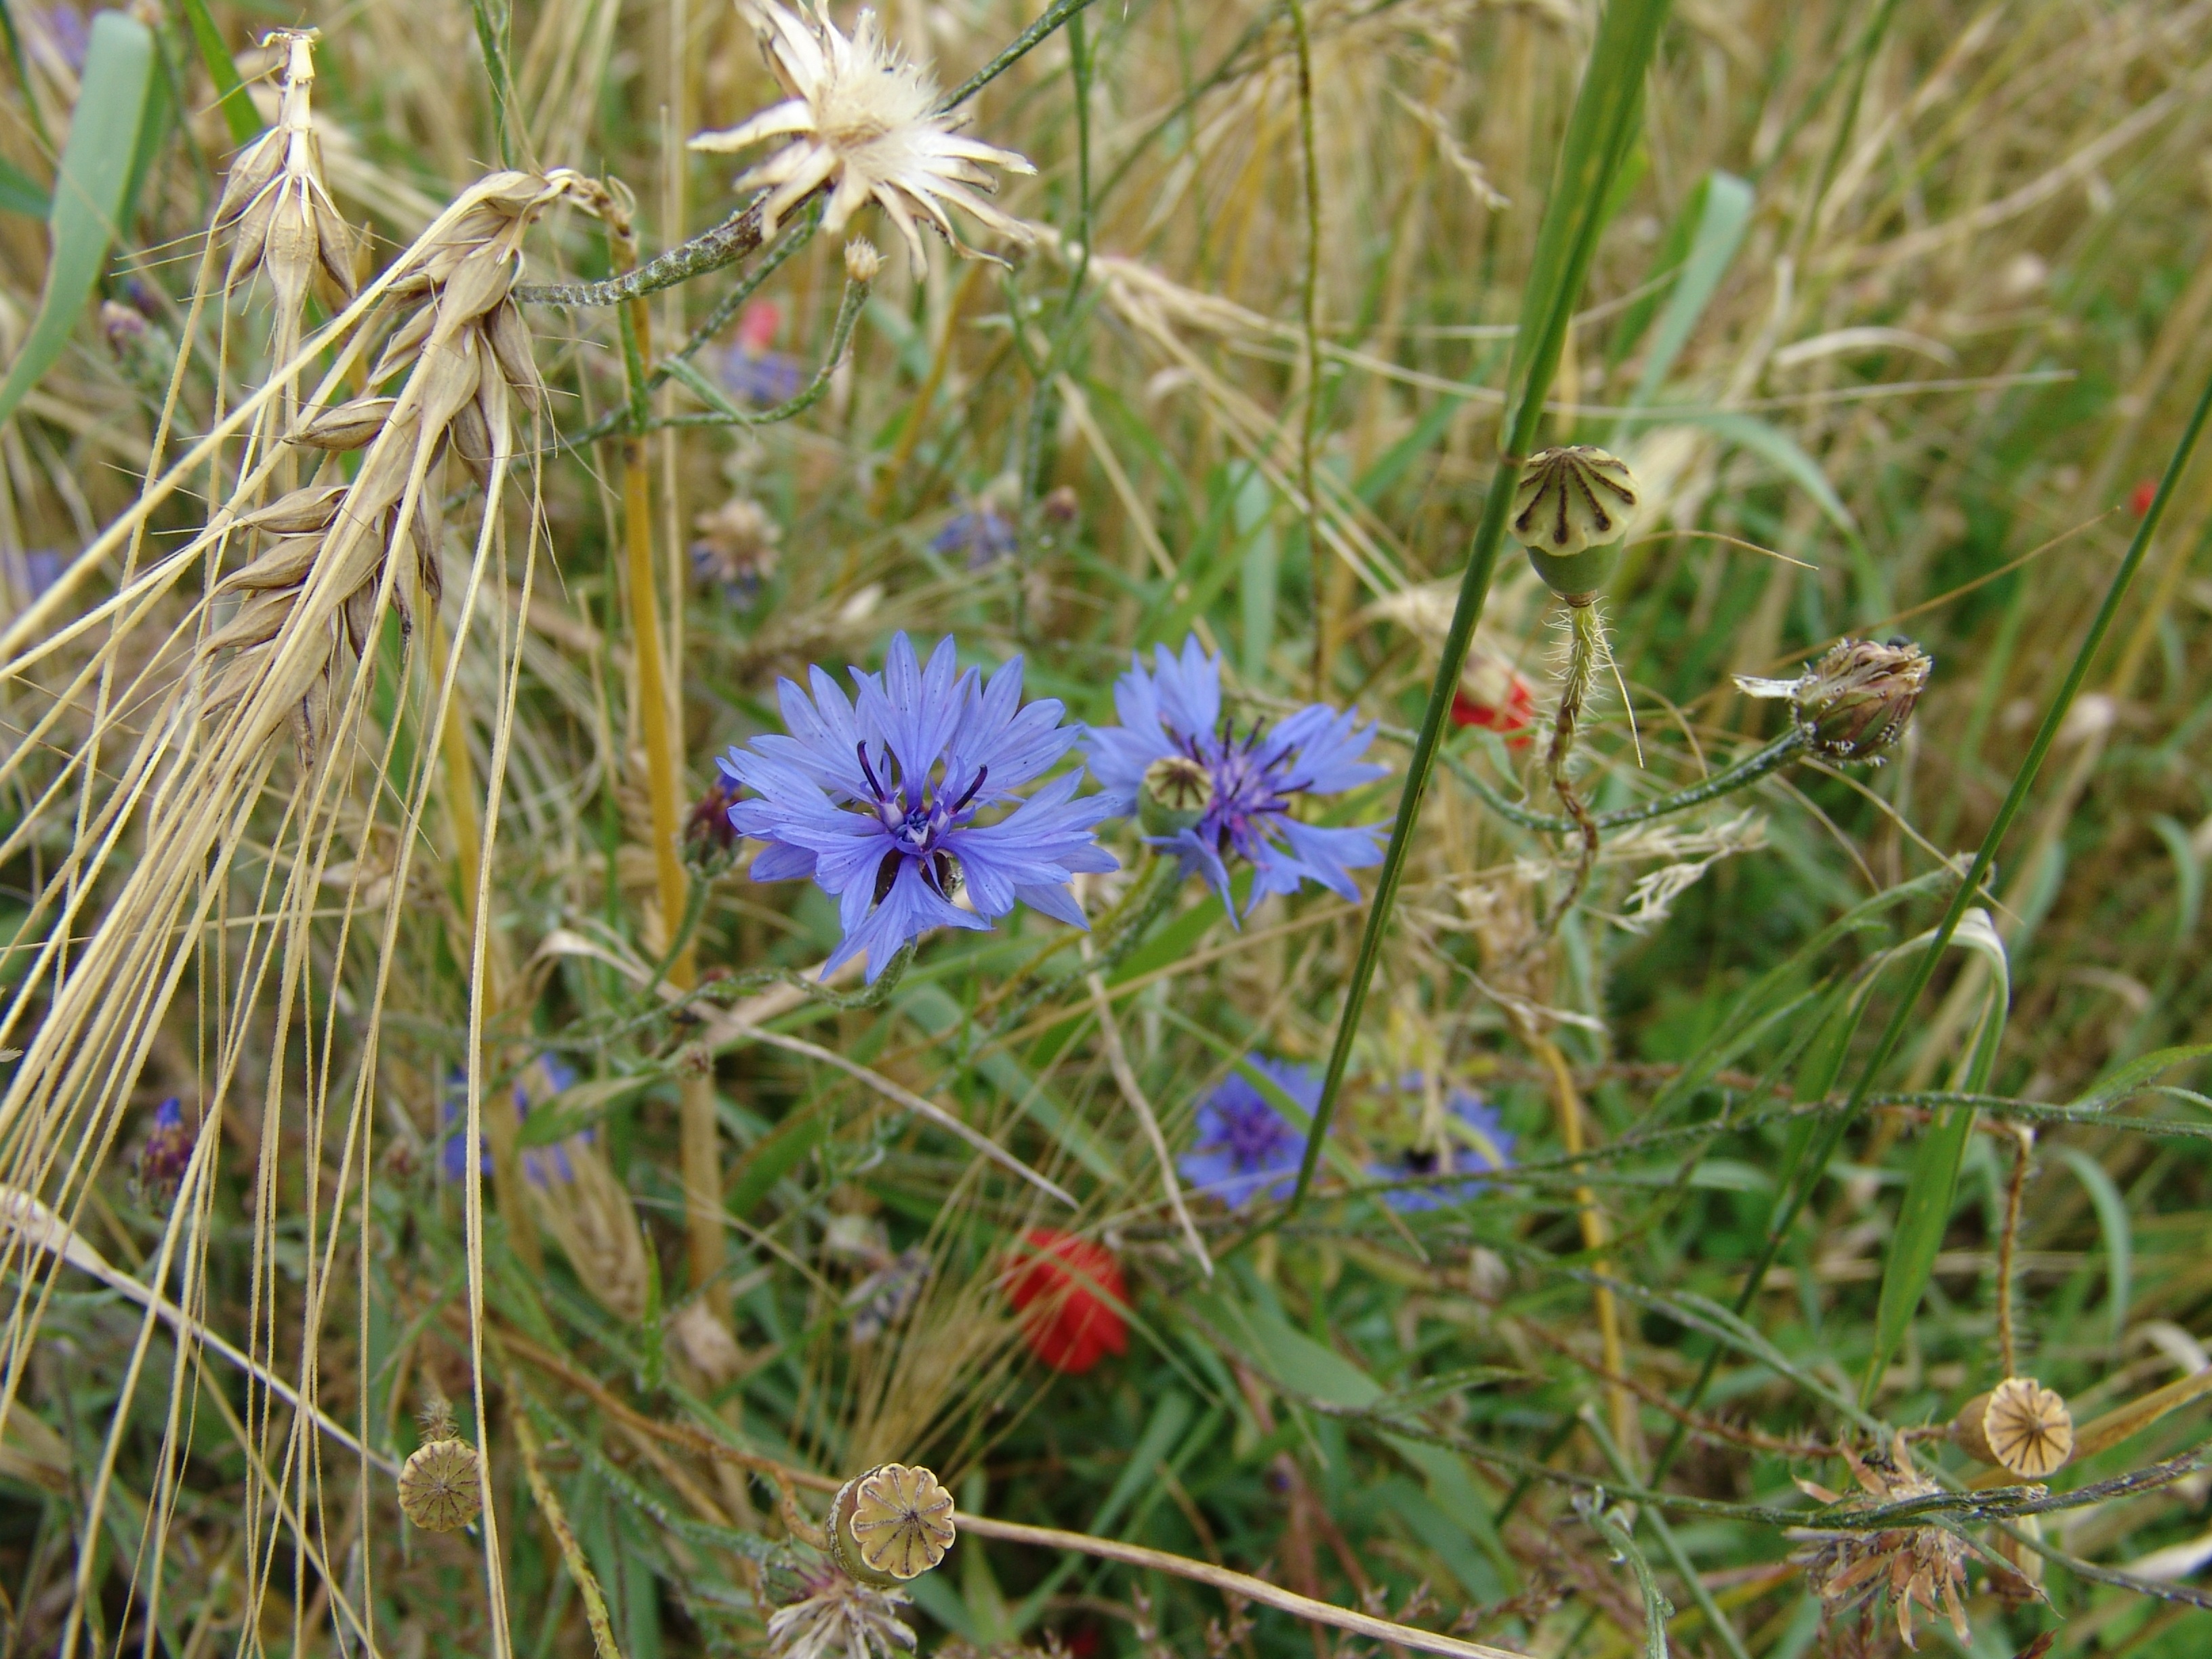
grass, blossom, plant, field, meadow, prairie, flower, bloom, summer, food, herb, produce, botany, blue, flora, wildflower, thistle, ecosystem, cornflowers, flowering plant, daisy family, grass family, land plant